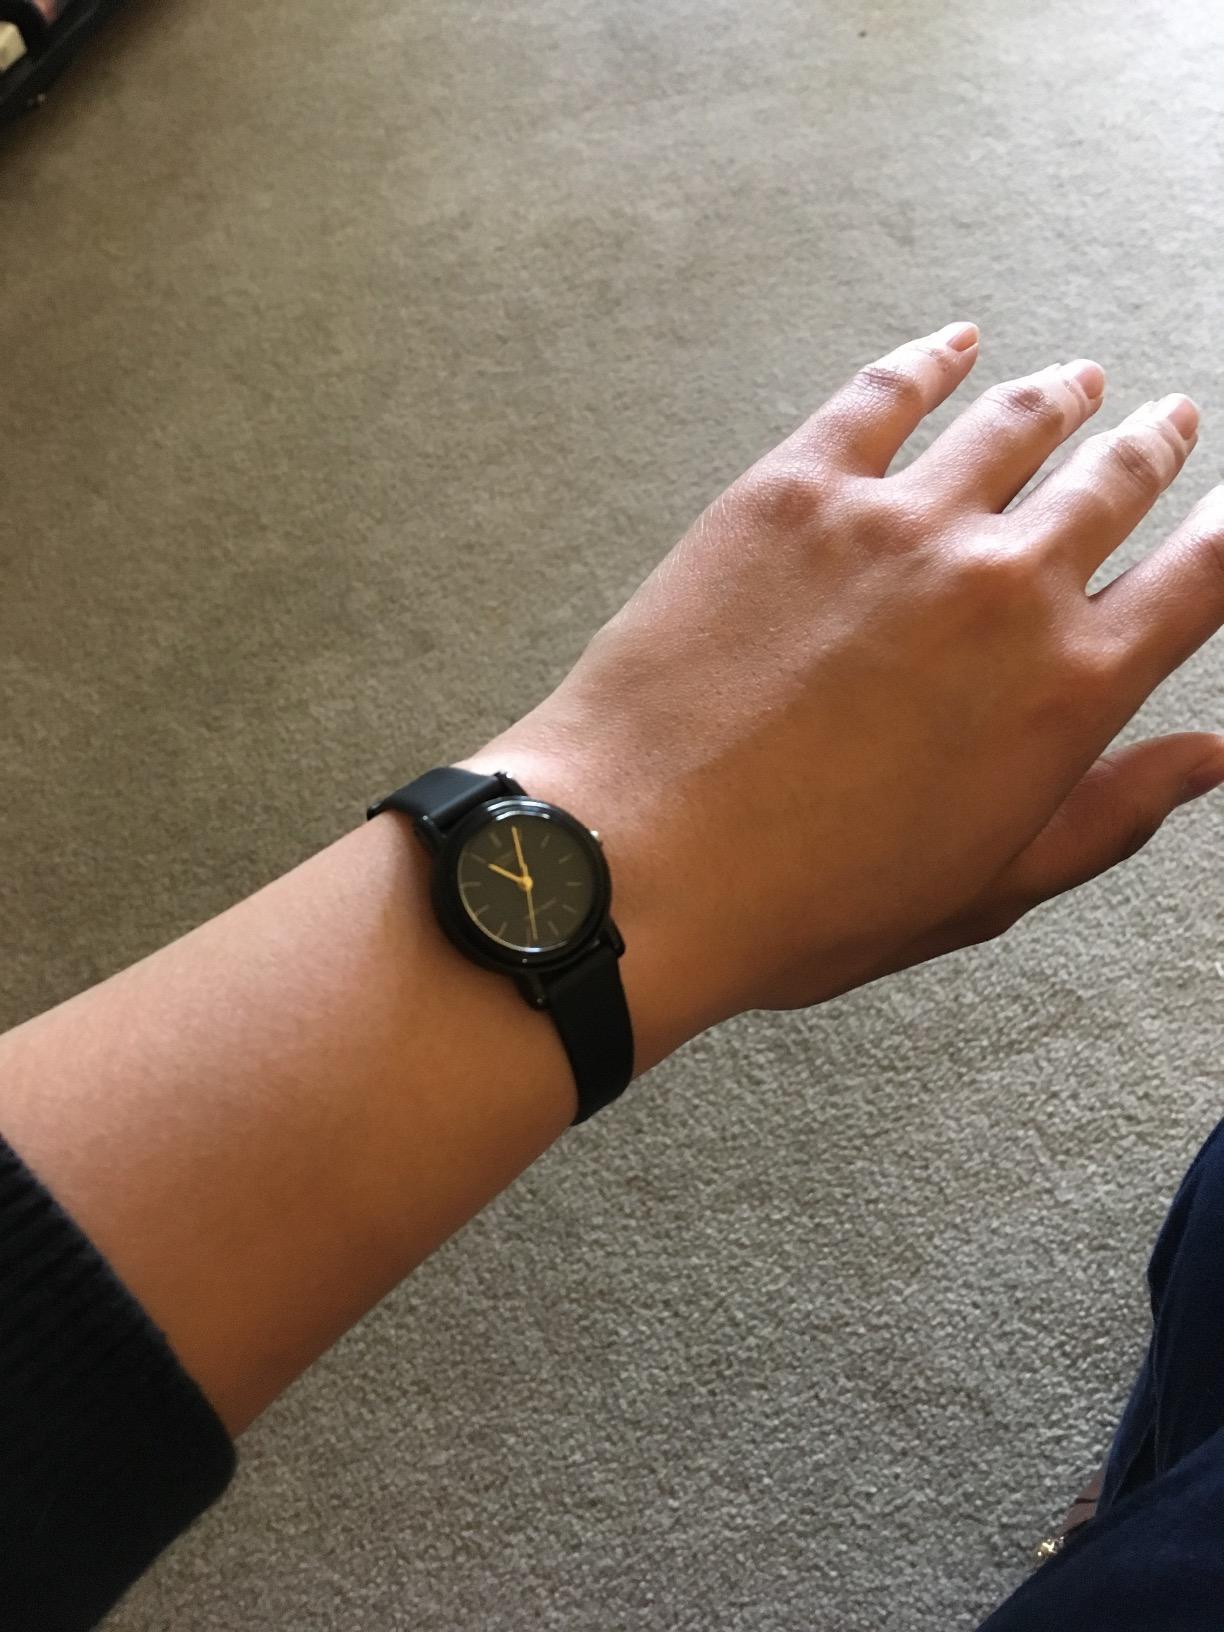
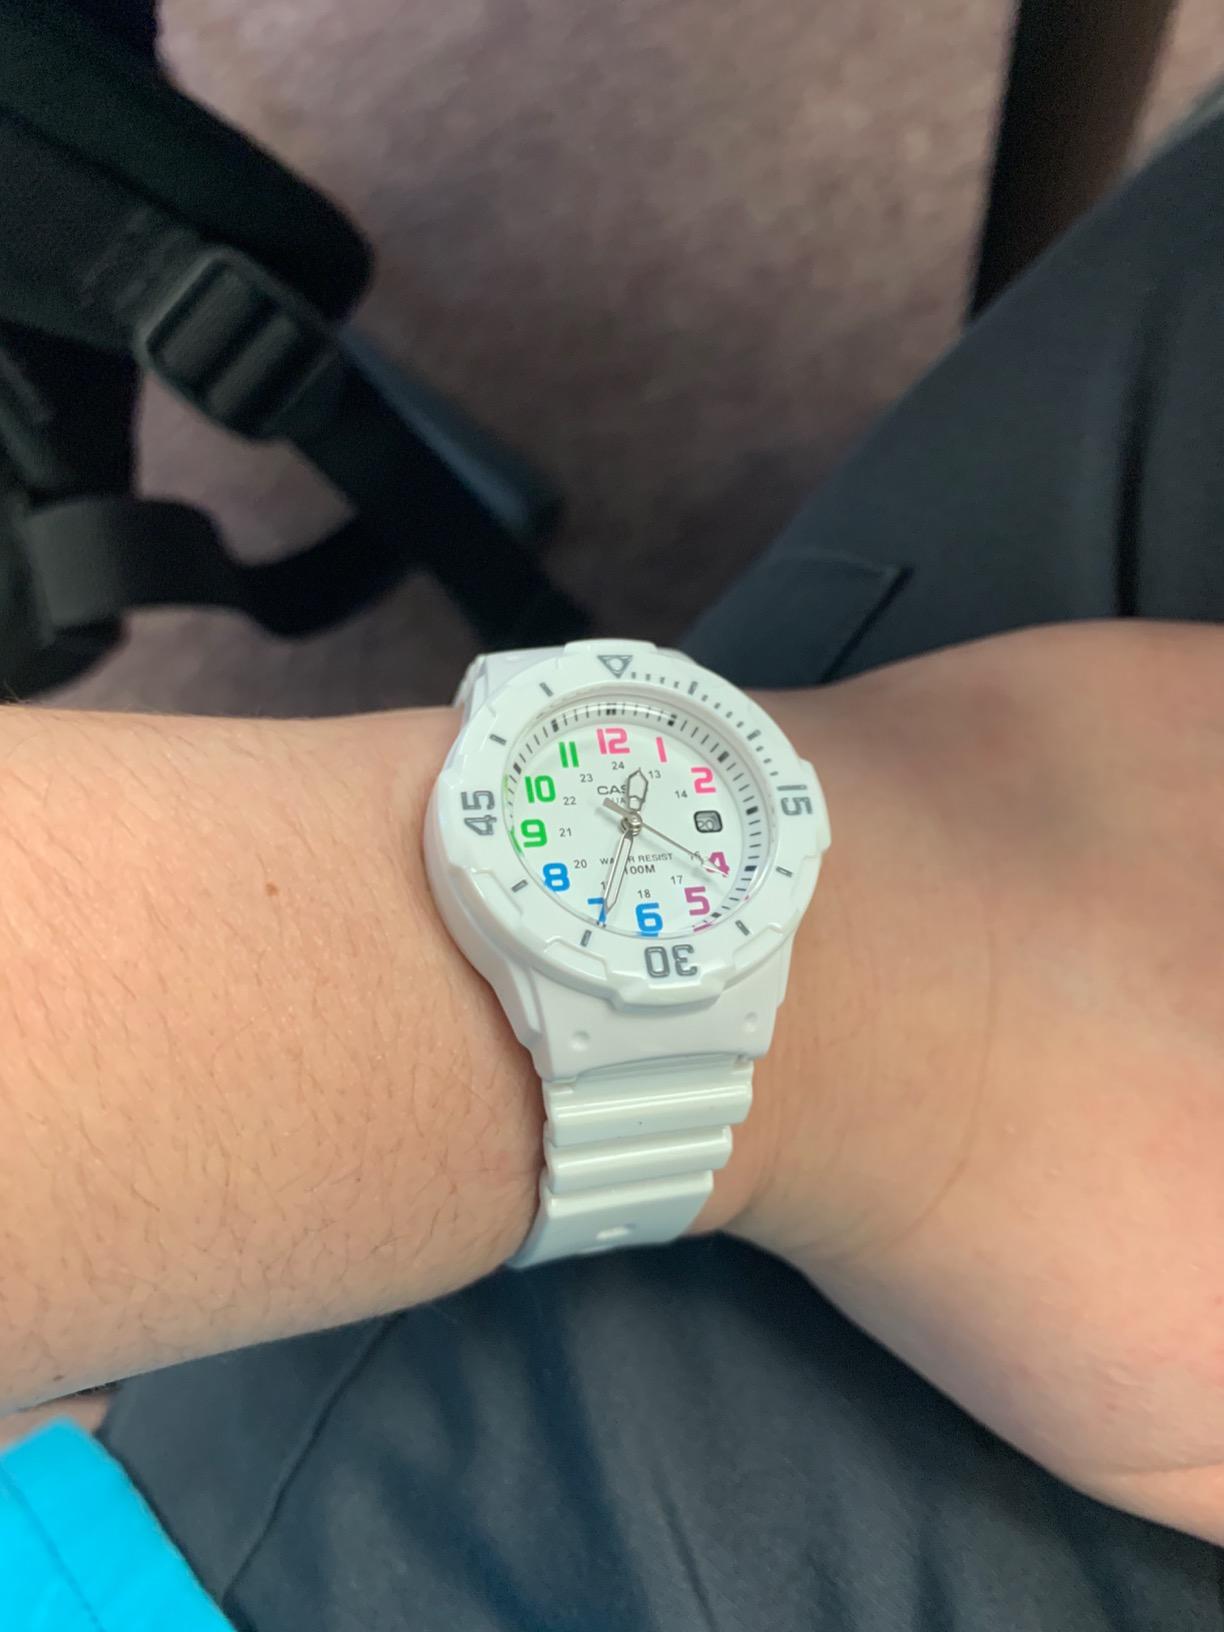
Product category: accessories_watch
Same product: no